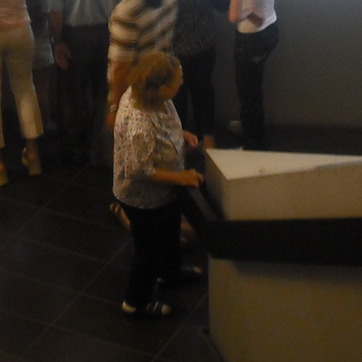
Material: skin